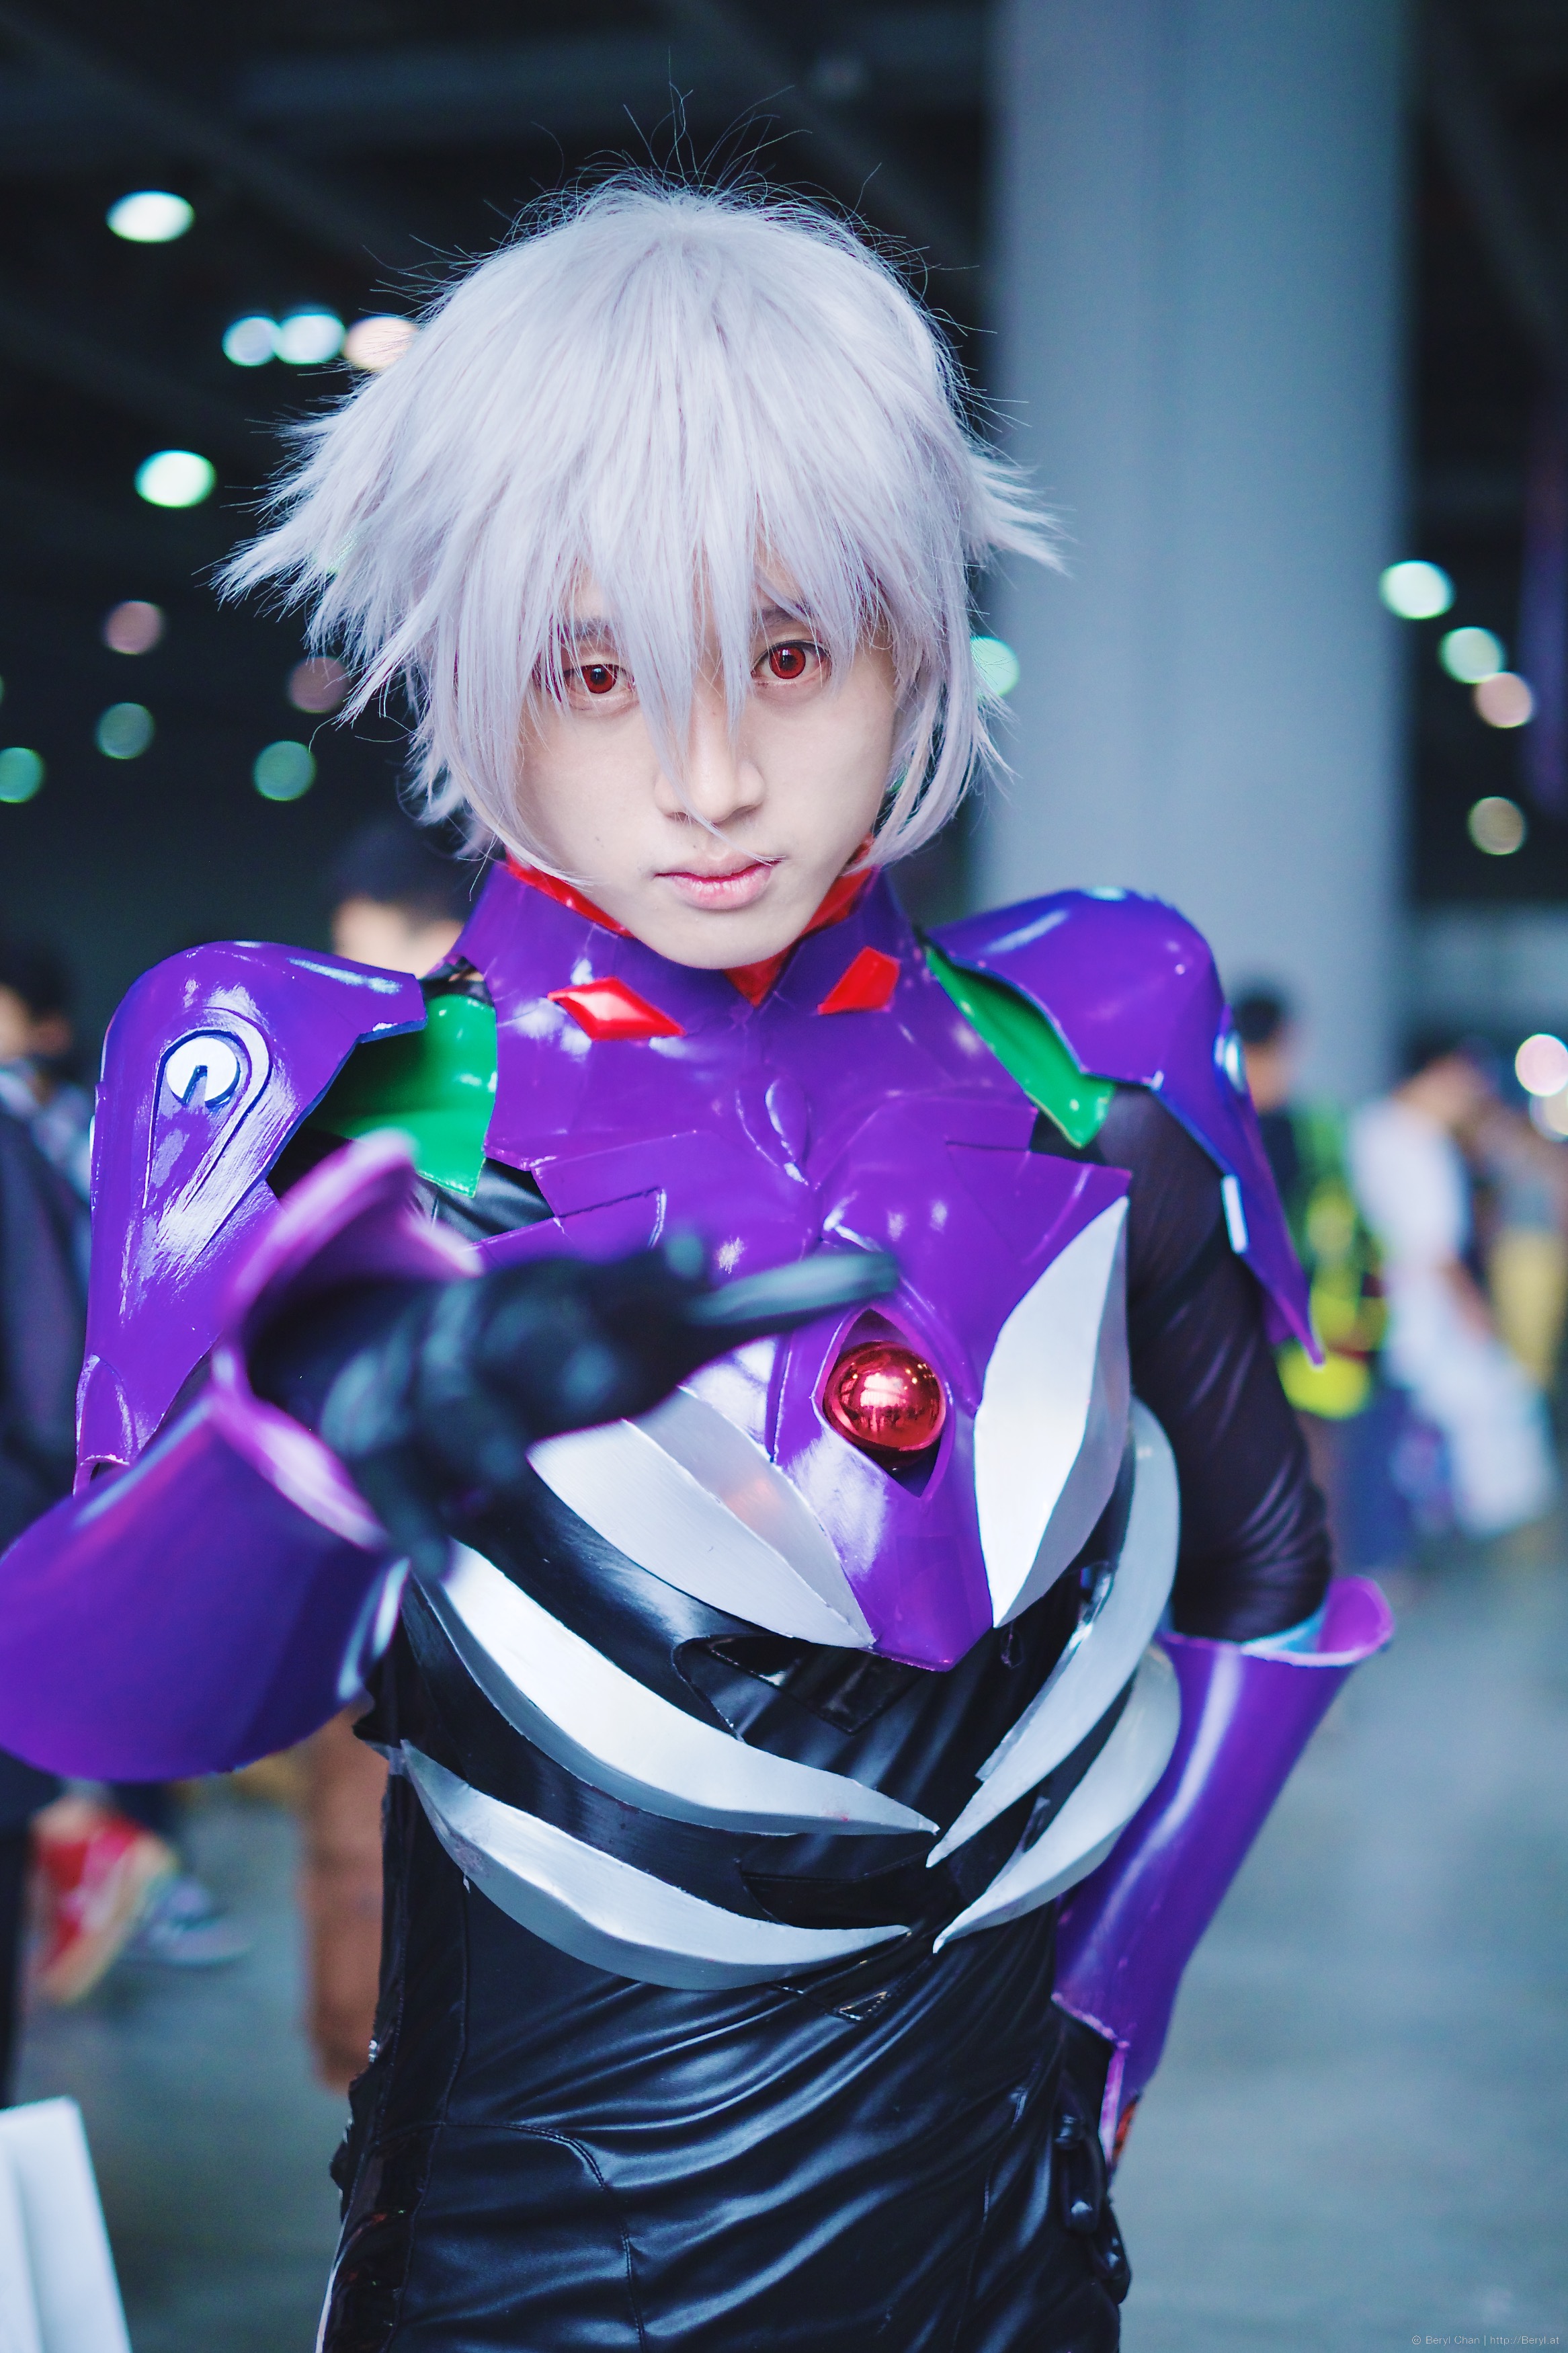
cold, bokeh, blur, girl, cute, fujifilm, portrait, colourful, clothing, face, cosplay, 35mm, canton, soft, costume, china, anime, comiccon, mirrorless, finetuning, xe1